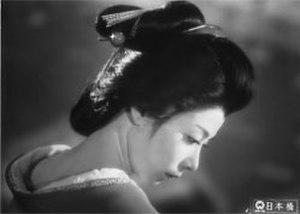
Kon Ichikawa, né le 20 novembre 1915 à Ise, nouveau nom de Ujiyamada dans la préfecture de Mie et mort le 13 février 2008 dans sa ville natale, est l'un des plus célèbres réalisateurs japonais.
Chikage Awashima est une actrice japonaise, née le 24 février 1924 à Tokyo et morte le 16 février 2012.